Santa Claus (1959 film)

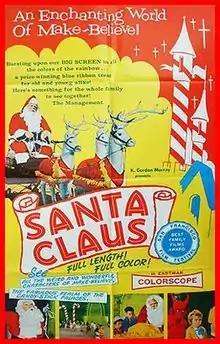
Theatrical release poster

Santa Claus (sometimes also known as Santa Claus vs. the Devil) is a 1959 Mexican fantasy film directed by René Cardona and co-written with Adolfo Torres Portillo. In the film, Santa Claus works in outer space and battles with a demon named Pitch, sent to Earth by Lucifer to ruin Christmas by exposing Santa to the public and "making all the children of the Earth do evil".